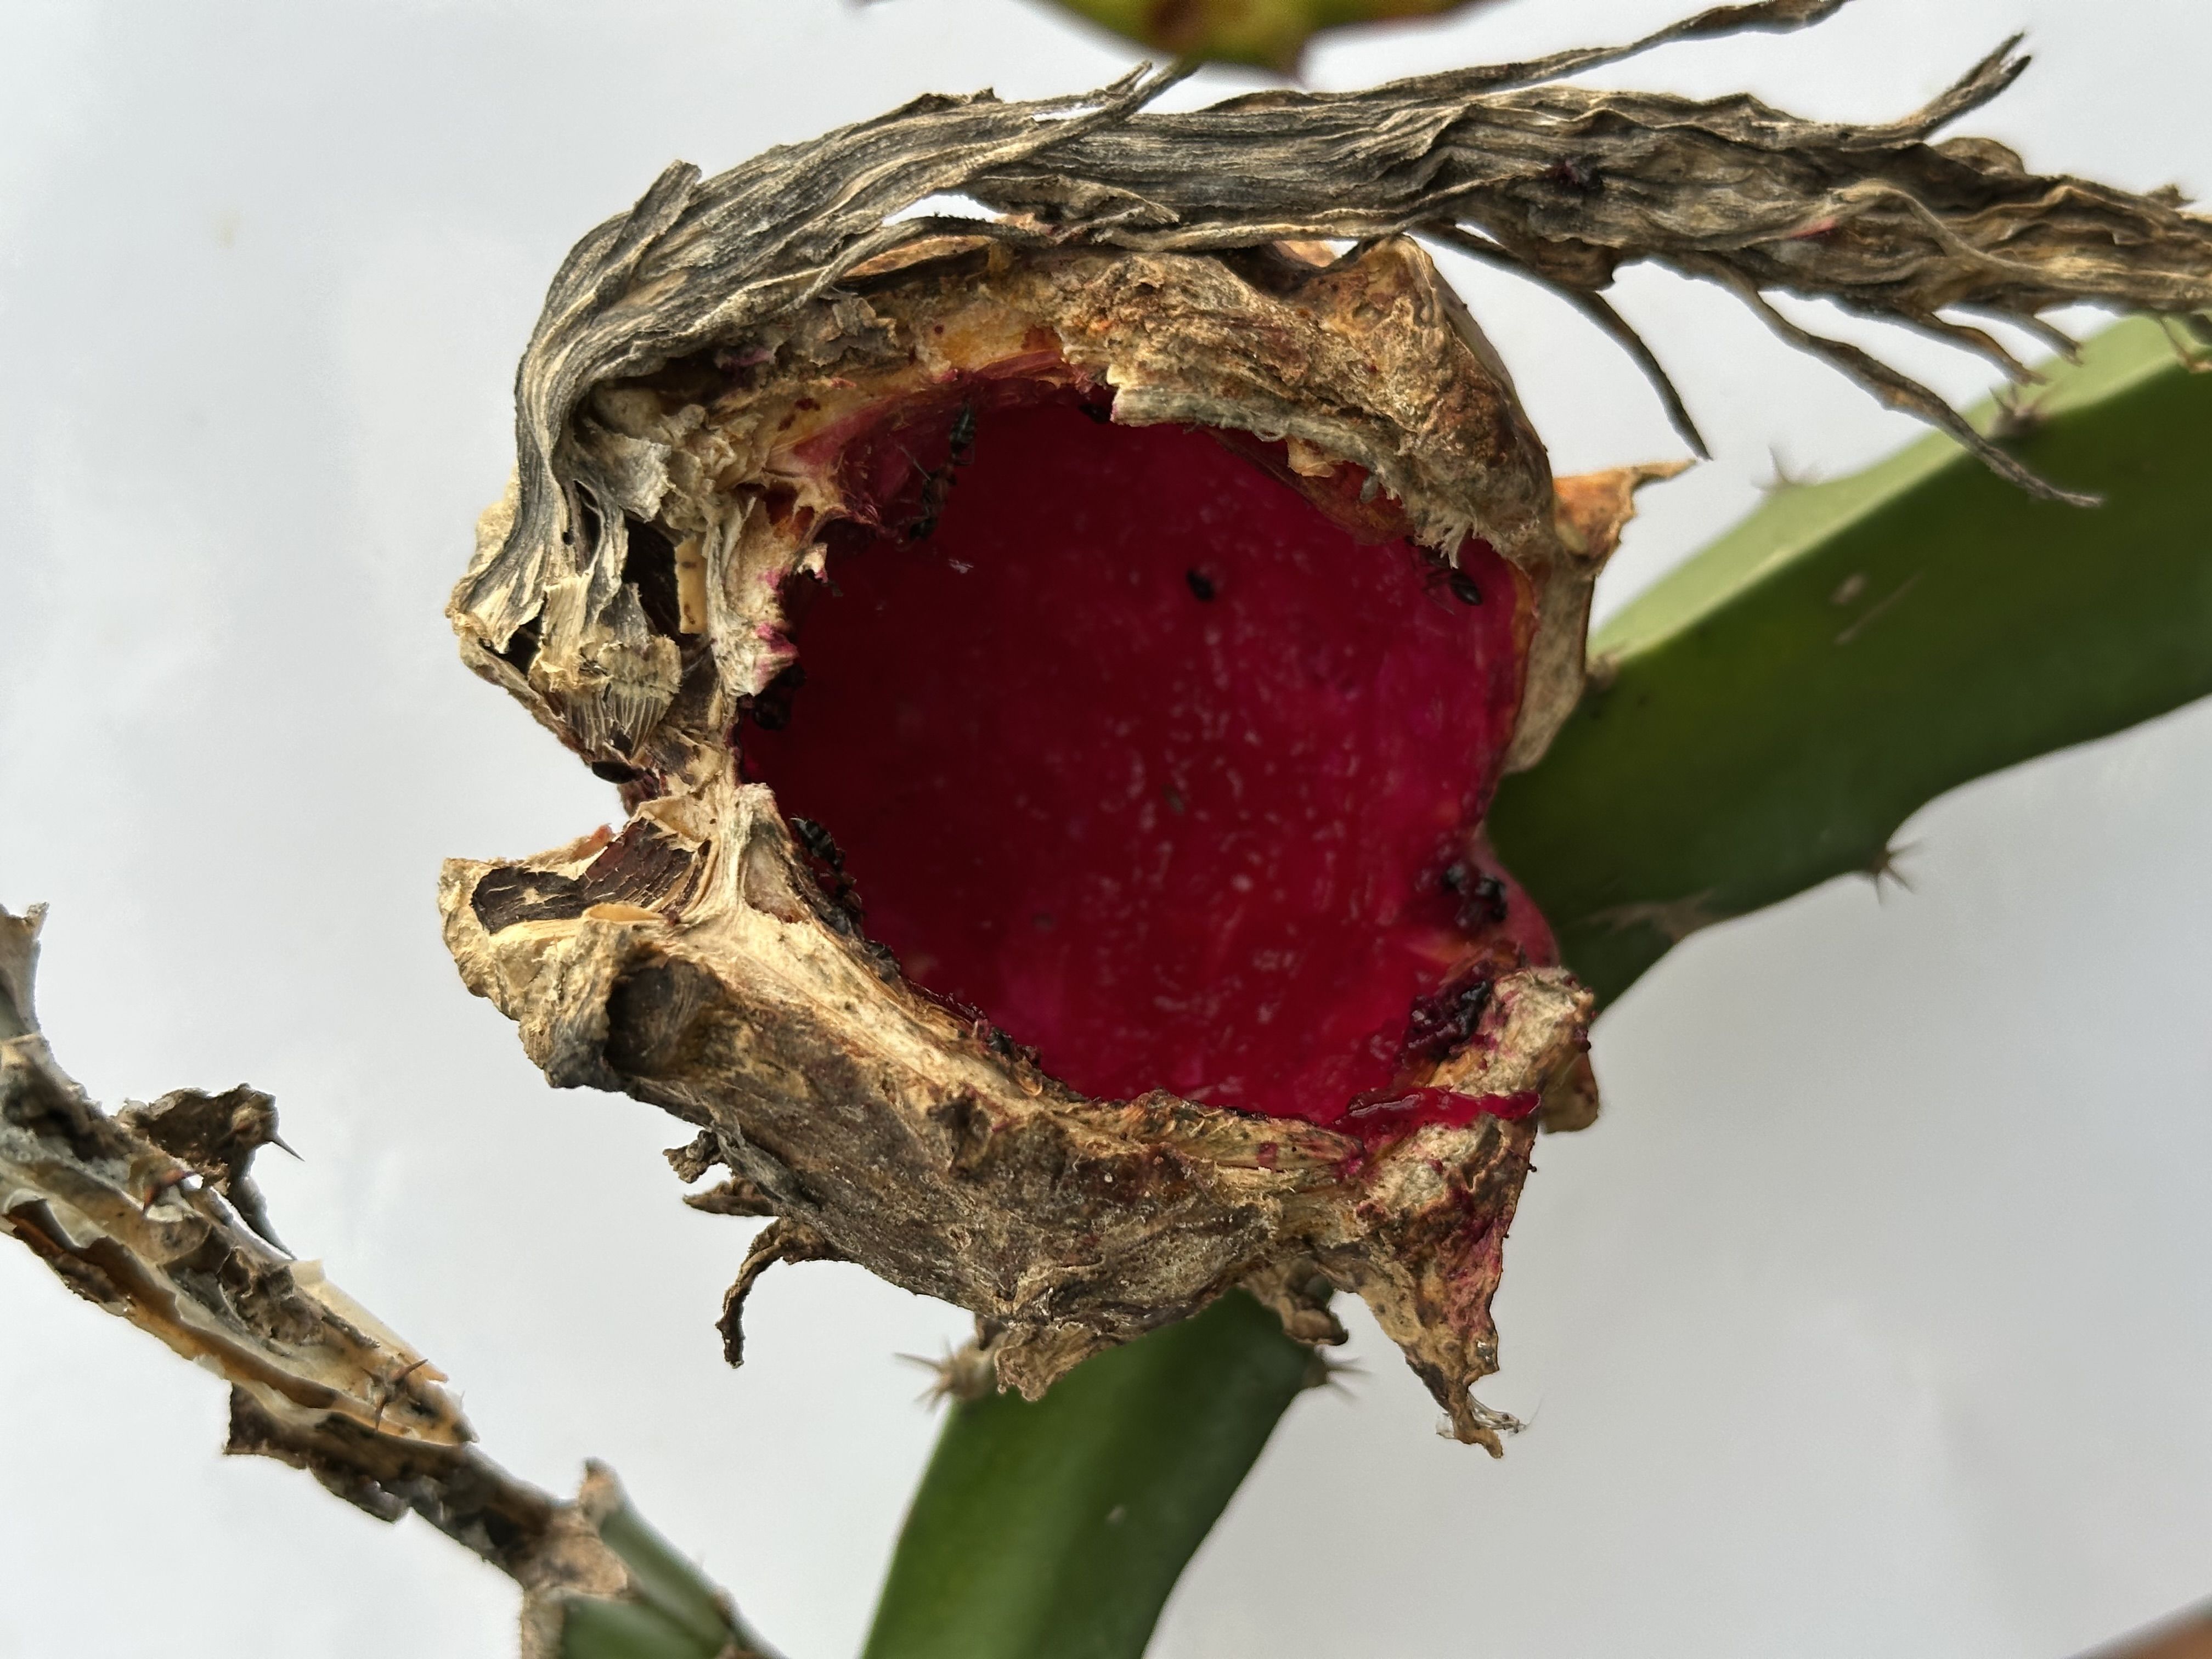
Label: Bad fruit